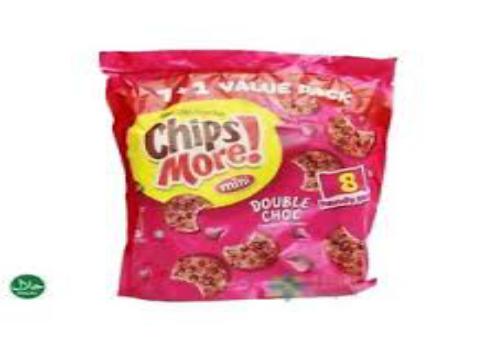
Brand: Chipsmore
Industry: Food